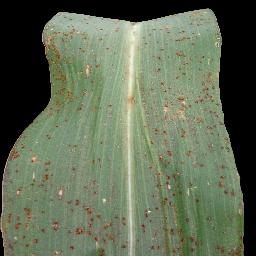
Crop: corn
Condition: (maize)_common_rust